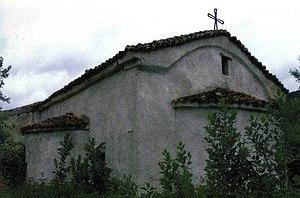
La commune de Tran est située dans l'ouest de la Bulgarie.